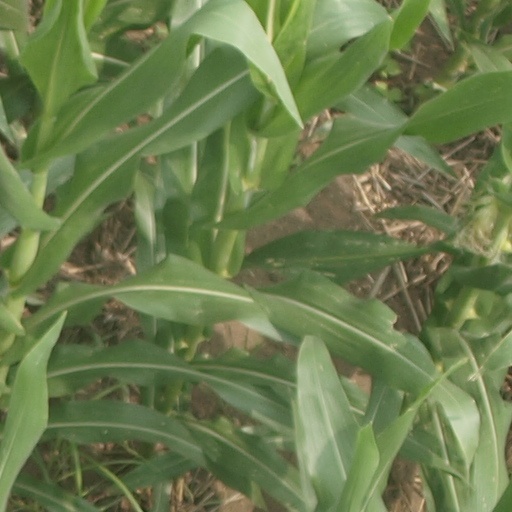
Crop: maize; corn